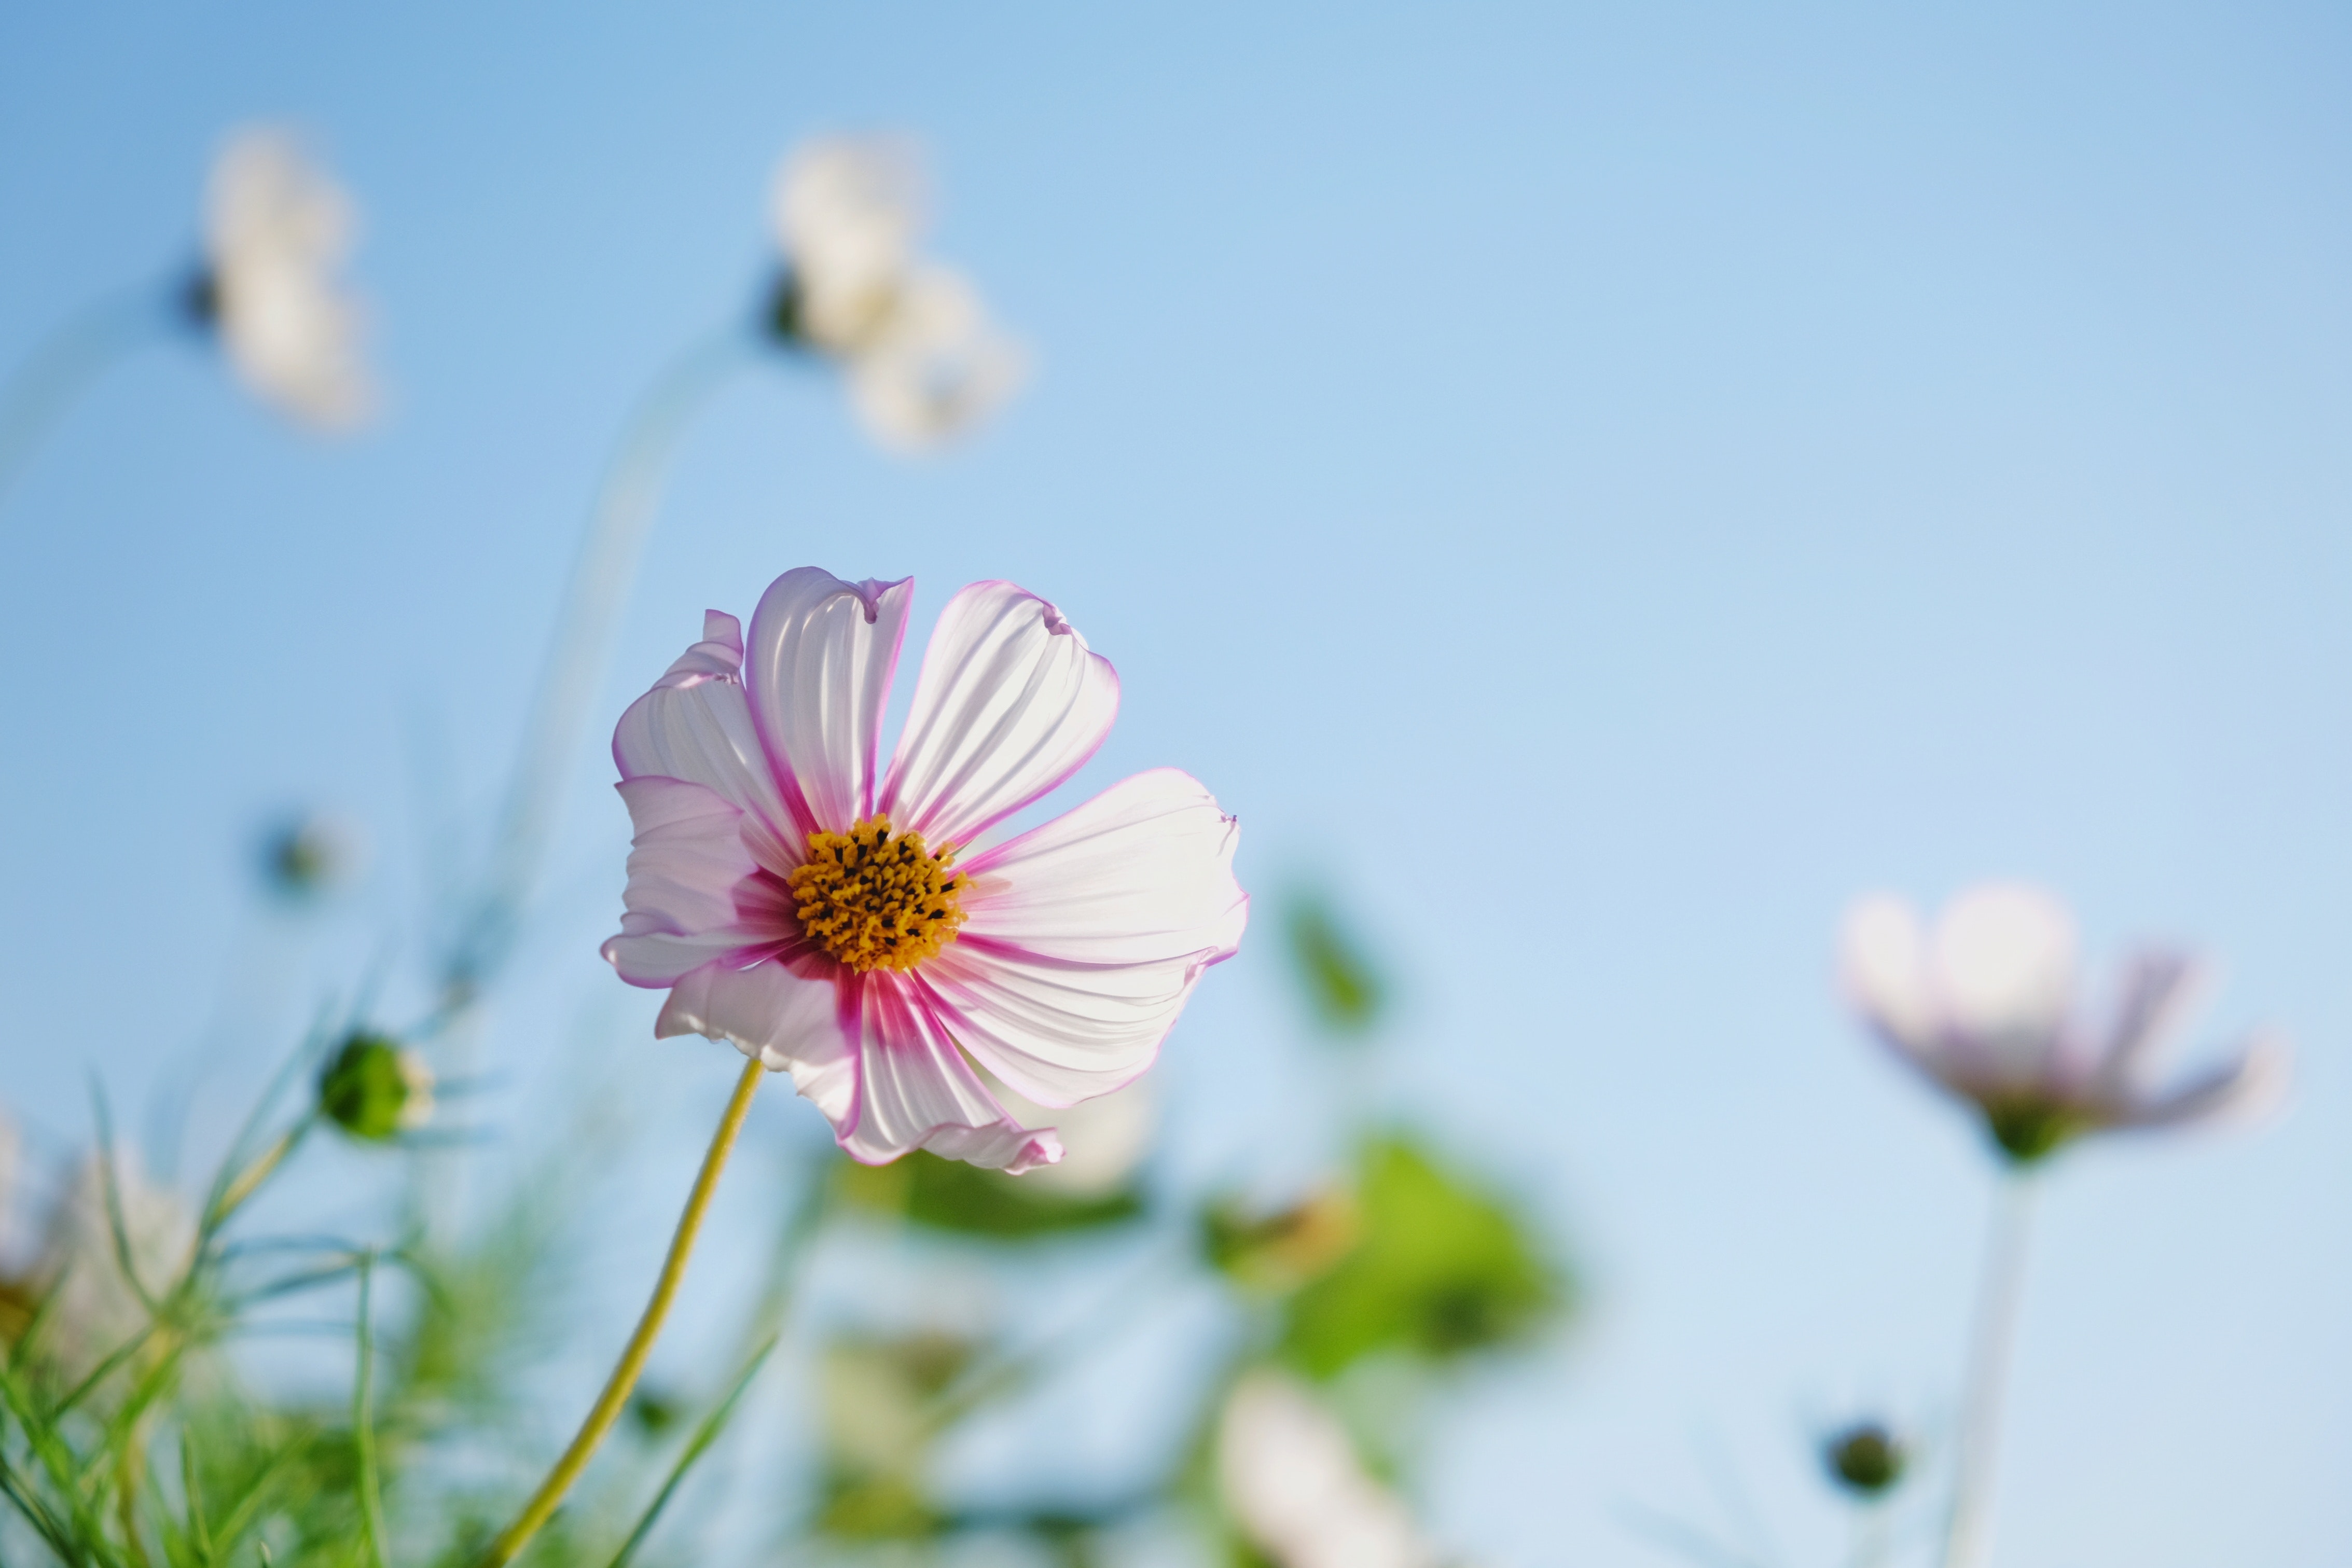
natural, flower, sky, plant, petal, herbaceous plant, meadow, grass, grassland, flowering plant, annual plant, daisy family, field, Pedicel, landscape, macro photography, prairie, horizon, magenta, plant stem, pollen, wildflower, coquelicot, perennial plant, cosmos, malvales